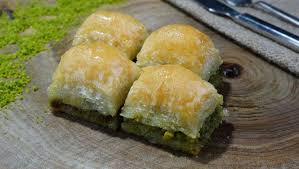
Yemek: baklava